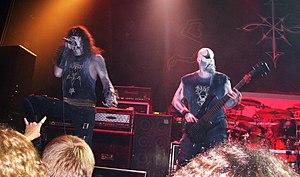
1349 est un groupe de black metal norvégien, originaire d'Oslo. Il est formé en 1997 par d'anciens membres de Alvheim. Le style et la structure musicale sont similaires à la seconde vague des groupes norvégiens de la deuxième moitié des années 1990. 1349 est comparé à Enslaved, Burzum, Gorgoroth, Immortal, et Mayhem. Le nom 1349 s'inspire de l'année de l'arrivée de la peste en Norvège.